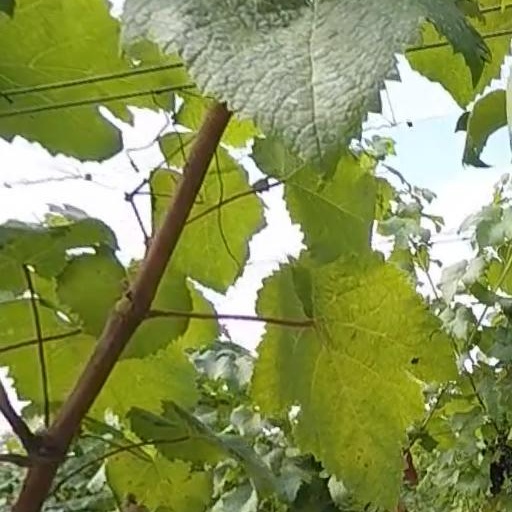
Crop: grape